5th Mechanized Brigade (Ukraine)

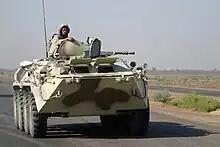
A Ukrainian Army Soldiers aboard BTR-80 armored personnel carrier, travels along a highway from Al Kut to As Suwayrah, Iraq.

The 5th Mechanized Brigade was a formation of the Ukrainian Ground Forces sent to Iraq in August 2003. Brigade was deployed from 17 August 2003 to March 2004.